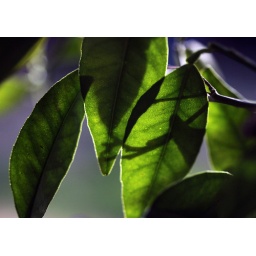
A macro shot of leaves from my orange tree in the early morning.